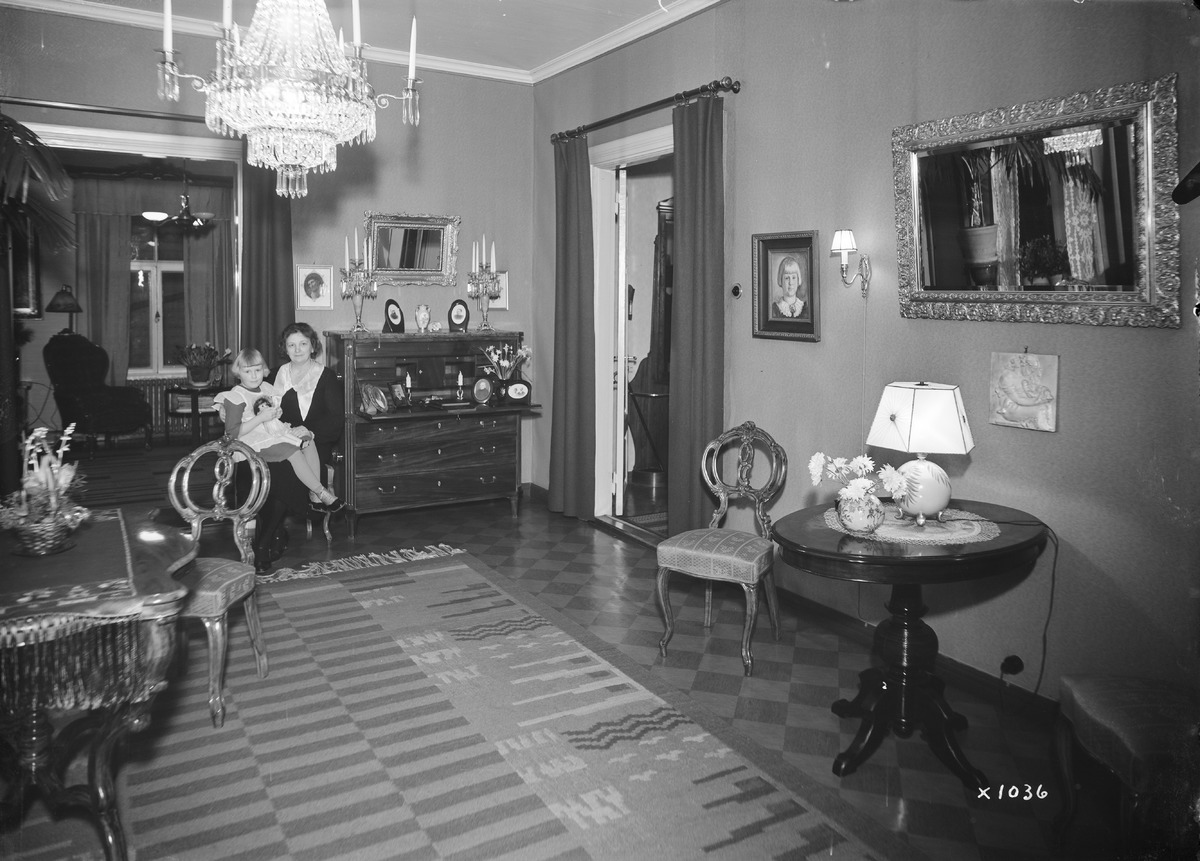
Kihlakunnantuomari Pekka Turpeisen perhettä kotonaan
The family of District Judge Pekka Turpeinen at home
sisällön kuvaus: Kihlakunnantuomari Pekka Turpeisen perhettä kotonaan vuonna 1938. content description: The family of District Judge Pekka Turpeinen at home in 1938.
Vuosi: 1938
Paikka: , Suomi, Suomi
Aiheet: kodit; sisäkuva; kaksin; asunnot; apartments; homes